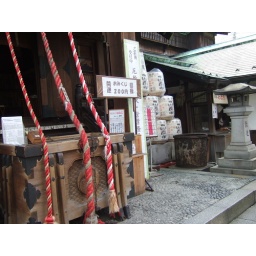
Shrine near fish market in Tokyo.